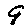
Label: 9